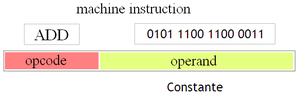
e immédiat
Les modes d'adressage sont un aspect de l'architecture des processeurs et de leurs jeux d'instructions. Les modes d'adressage définis dans une architecture régissent la façon dont les instructions en langage machine identifient leurs opérandes. Un mode d'adressage spécifie la façon dont est calculée l'adresse mémoire effective d'un opérande à partir de valeurs contenues dans des registres et de constantes contenues dans l'instruction ou ailleurs dans la machine.